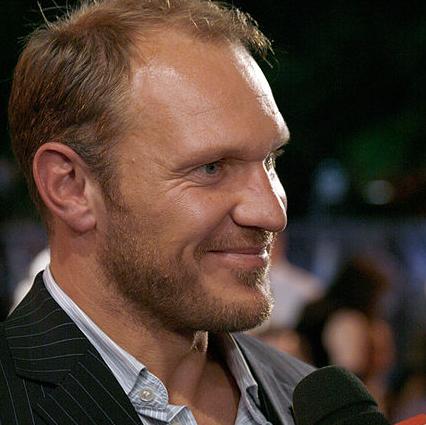
Age: 36